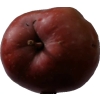
Label: Apple 18